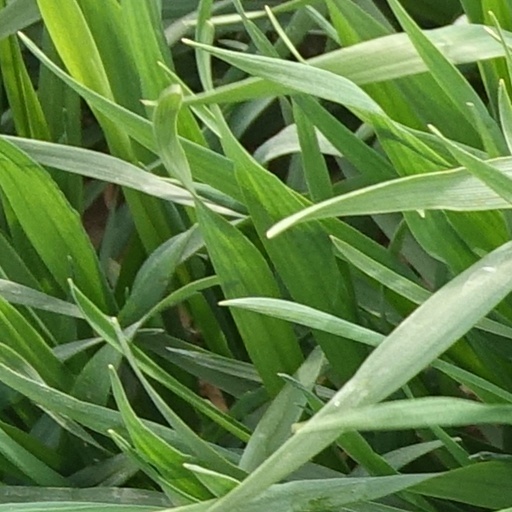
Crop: wheat